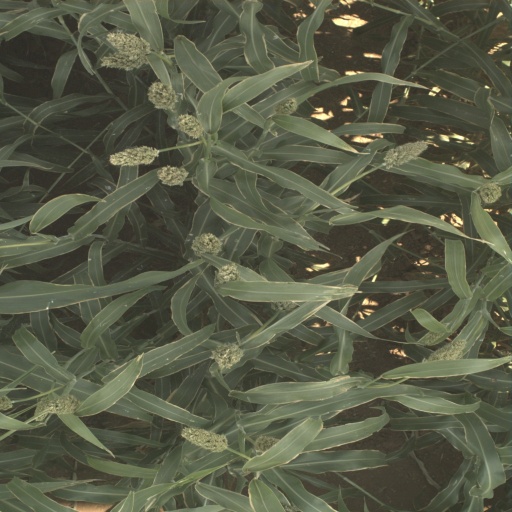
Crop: sorghum